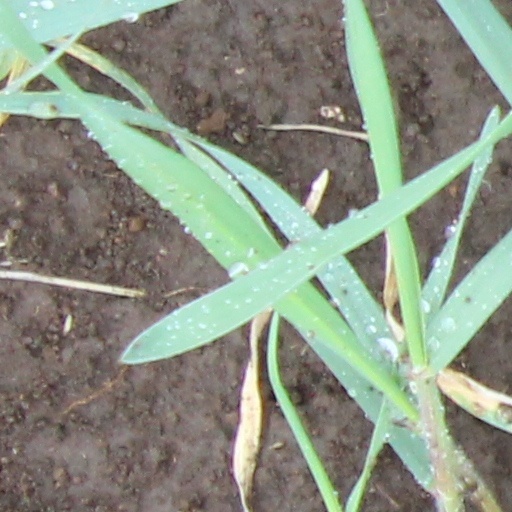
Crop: wheat